Nahem Shoa

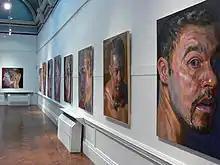
A view of nine of the portraits shown as part of "Facing Yourself", including a self-portrait and "Giant Head of Desiree" (first and second from the right)

In 2006, Shoa's work was included in an exhibition he curated at Hartlepool Art Gallery, alongside paintings by Frank Auerbach, Lucian Freud and Robert Lenkiewicz.